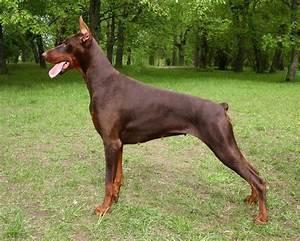
dog